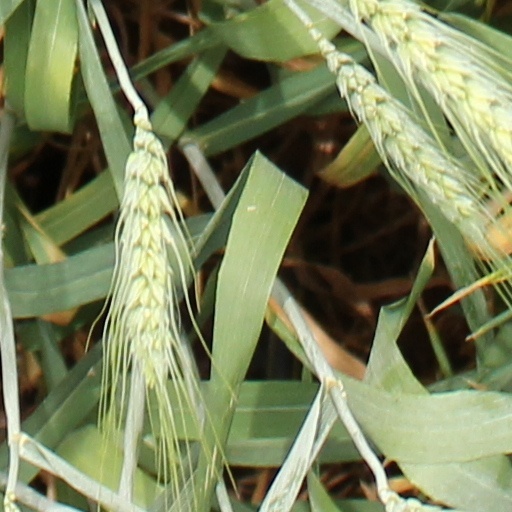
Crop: wheat